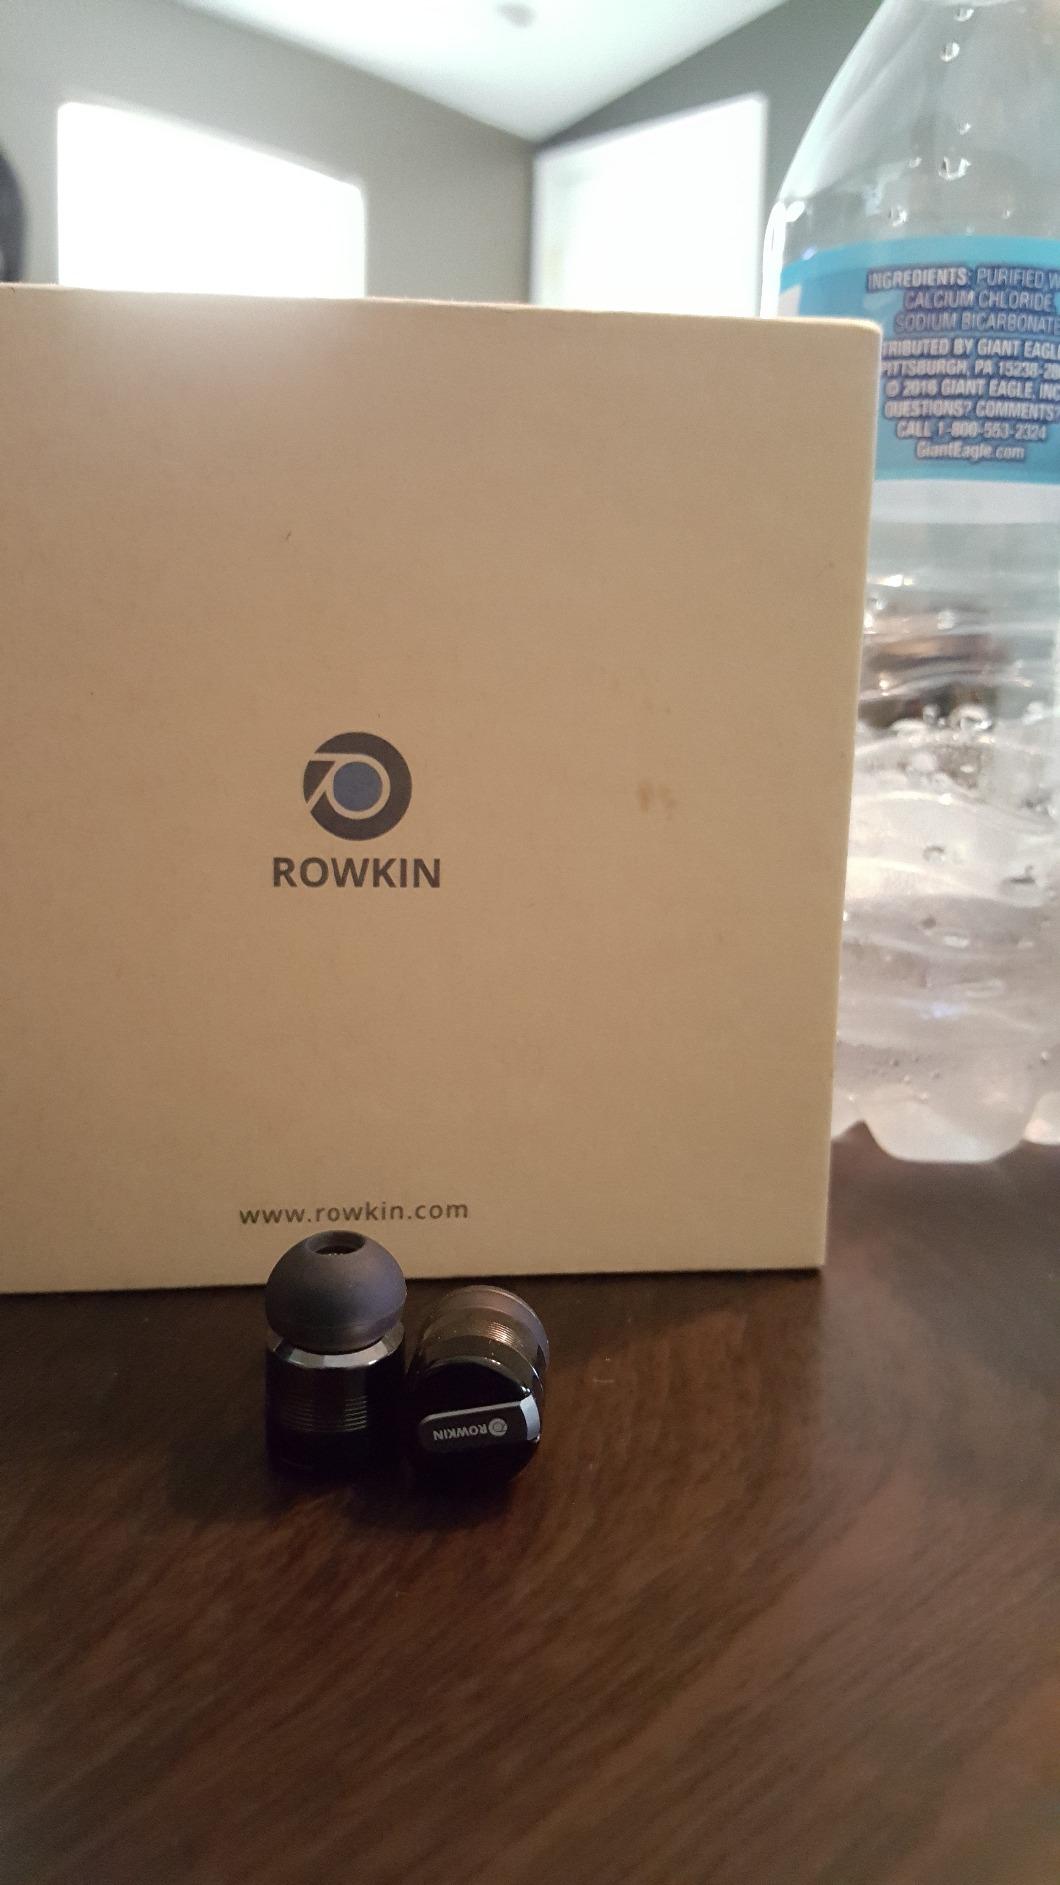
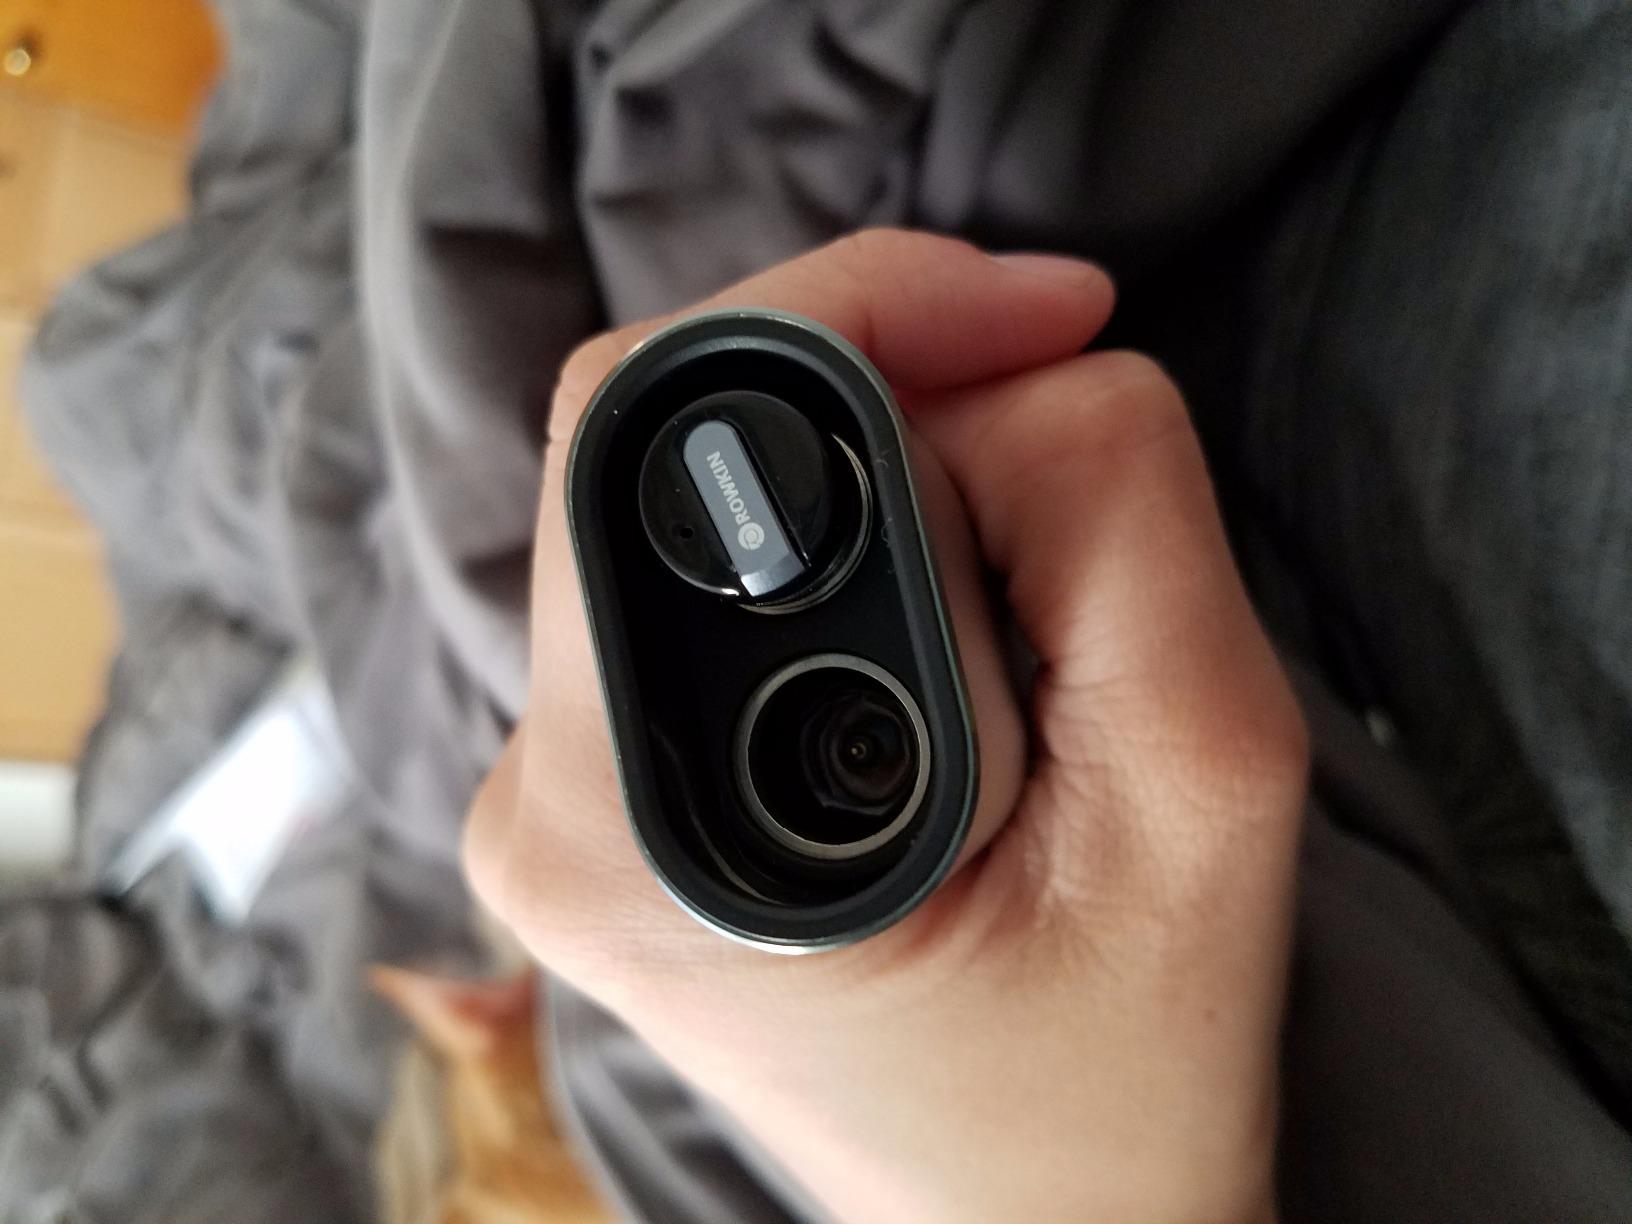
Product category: headphones
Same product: yes